Bryce Brown

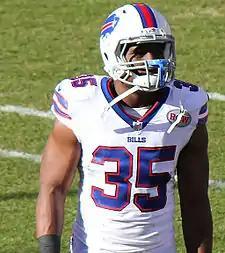
Brown with the Buffalo Bills in 2014

Bryce Lee Brown (born May 14, 1991) is an American former professional football running back who played for the Philadelphia Eagles, Buffalo Bills, and Seattle Seahawks. He attended the University of Tennessee his freshman year of college, but decided to transfer to Kansas State after head coach Lane Kiffin left the program for USC. Later that year, Volunteers coach Derek Dooley declined to release Brown from his scholarship, resulting in Brown sitting out the 2010 season at Kansas State due to NCAA transfer rules. Brown left the Kansas State football team early in the 2011 season to enter the 2012 NFL draft. In April 2012, Brown was selected in the seventh round by the Philadelphia Eagles.